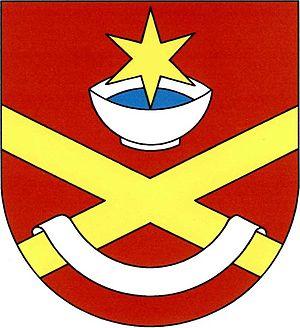
Hovorčovice est une commune du district de Prague-Est, dans la région de Bohême-Centrale, en République tchèque. Sa population s'élevait à 2 514 habitants en 2020.